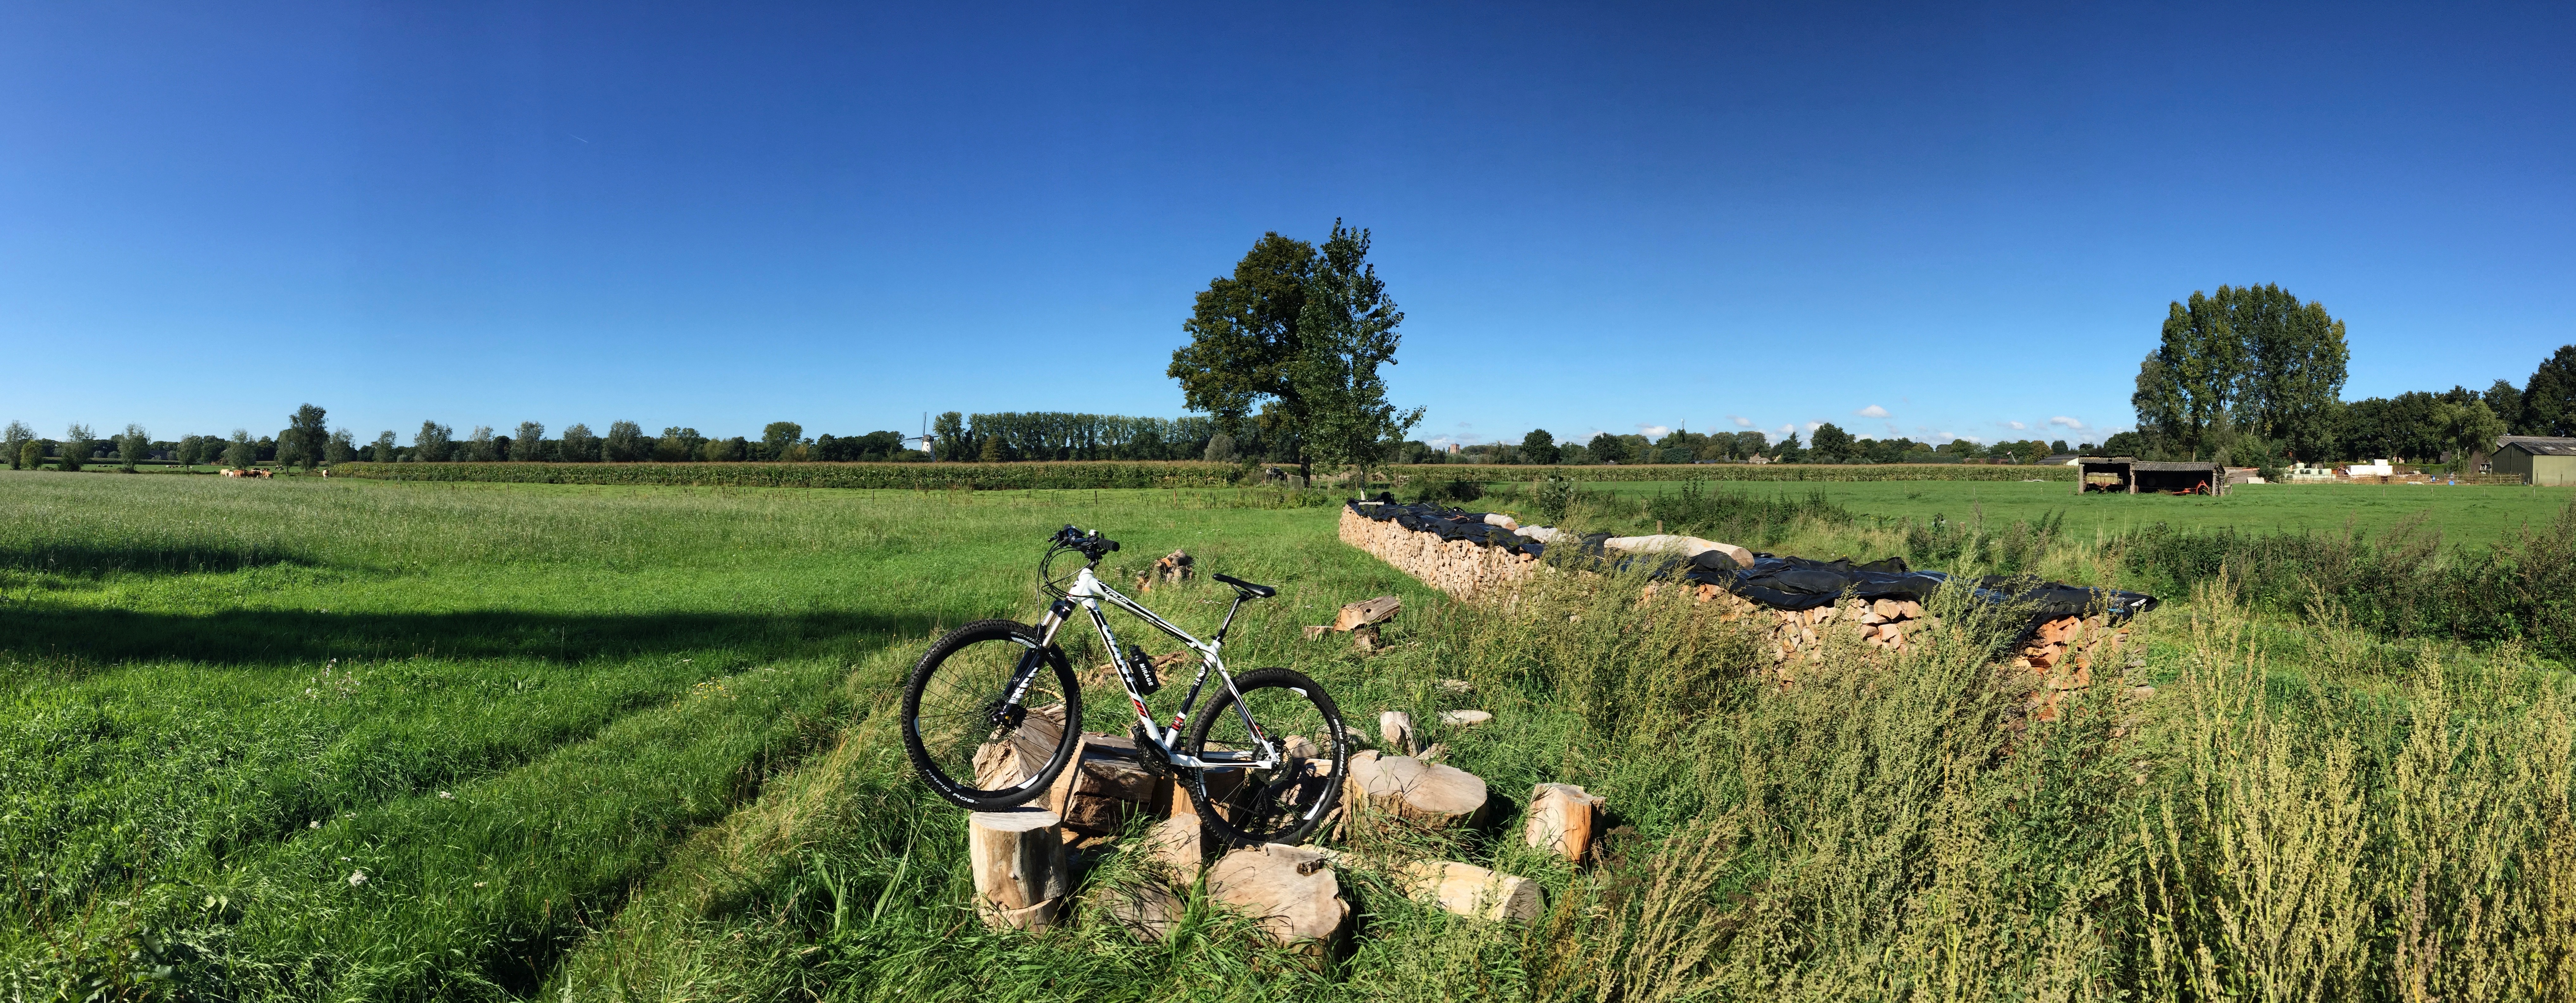
grass, field, farm, meadow, prairie, flower, bicycle, crop, pasture, agriculture, plain, mountain bike, cycling, sports, grassland, ecosystem, rural area, paddy field, grass family